Alta Church

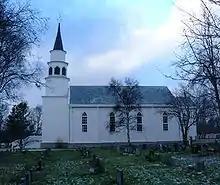
View of the church

Alta Church is a parish church of the Church of Norway in Alta Municipality in Finnmark county, Norway. It is located in the Bossekop area in the town of Alta. It is one of the churches for the Alta parish which is part of the Alta prosti (deanery) in the Diocese of Nord-Hålogaland. The white, wooden church was built in a long church style in 1858 using plans drawn up by the architect Stephen Henry Thomas. The church seats about 230 people.